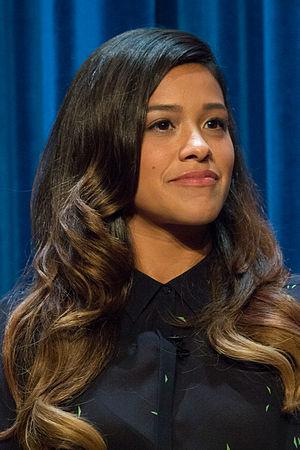
Gina Rodriguez est une actrice, productrice et réalisatrice américaine née le 30 juillet 1984 à Chicago dans l'Illinois.
Jane the Virgin, ou Jane l'Immaculée au Québec, est une série télévisée américaine développée par Jennie Snyder Urman et adaptée de la telenovela vénézuélienne Juana la Virgen de Perla Farías, diffusée entre le 13 octobre 2014 et le 31 juillet 2019 sur le réseau The CW et au Canada à partir du 14 octobre 2014 sur le service Shomi jusqu'à sa fermeture en 2016, puis sur Netflix.